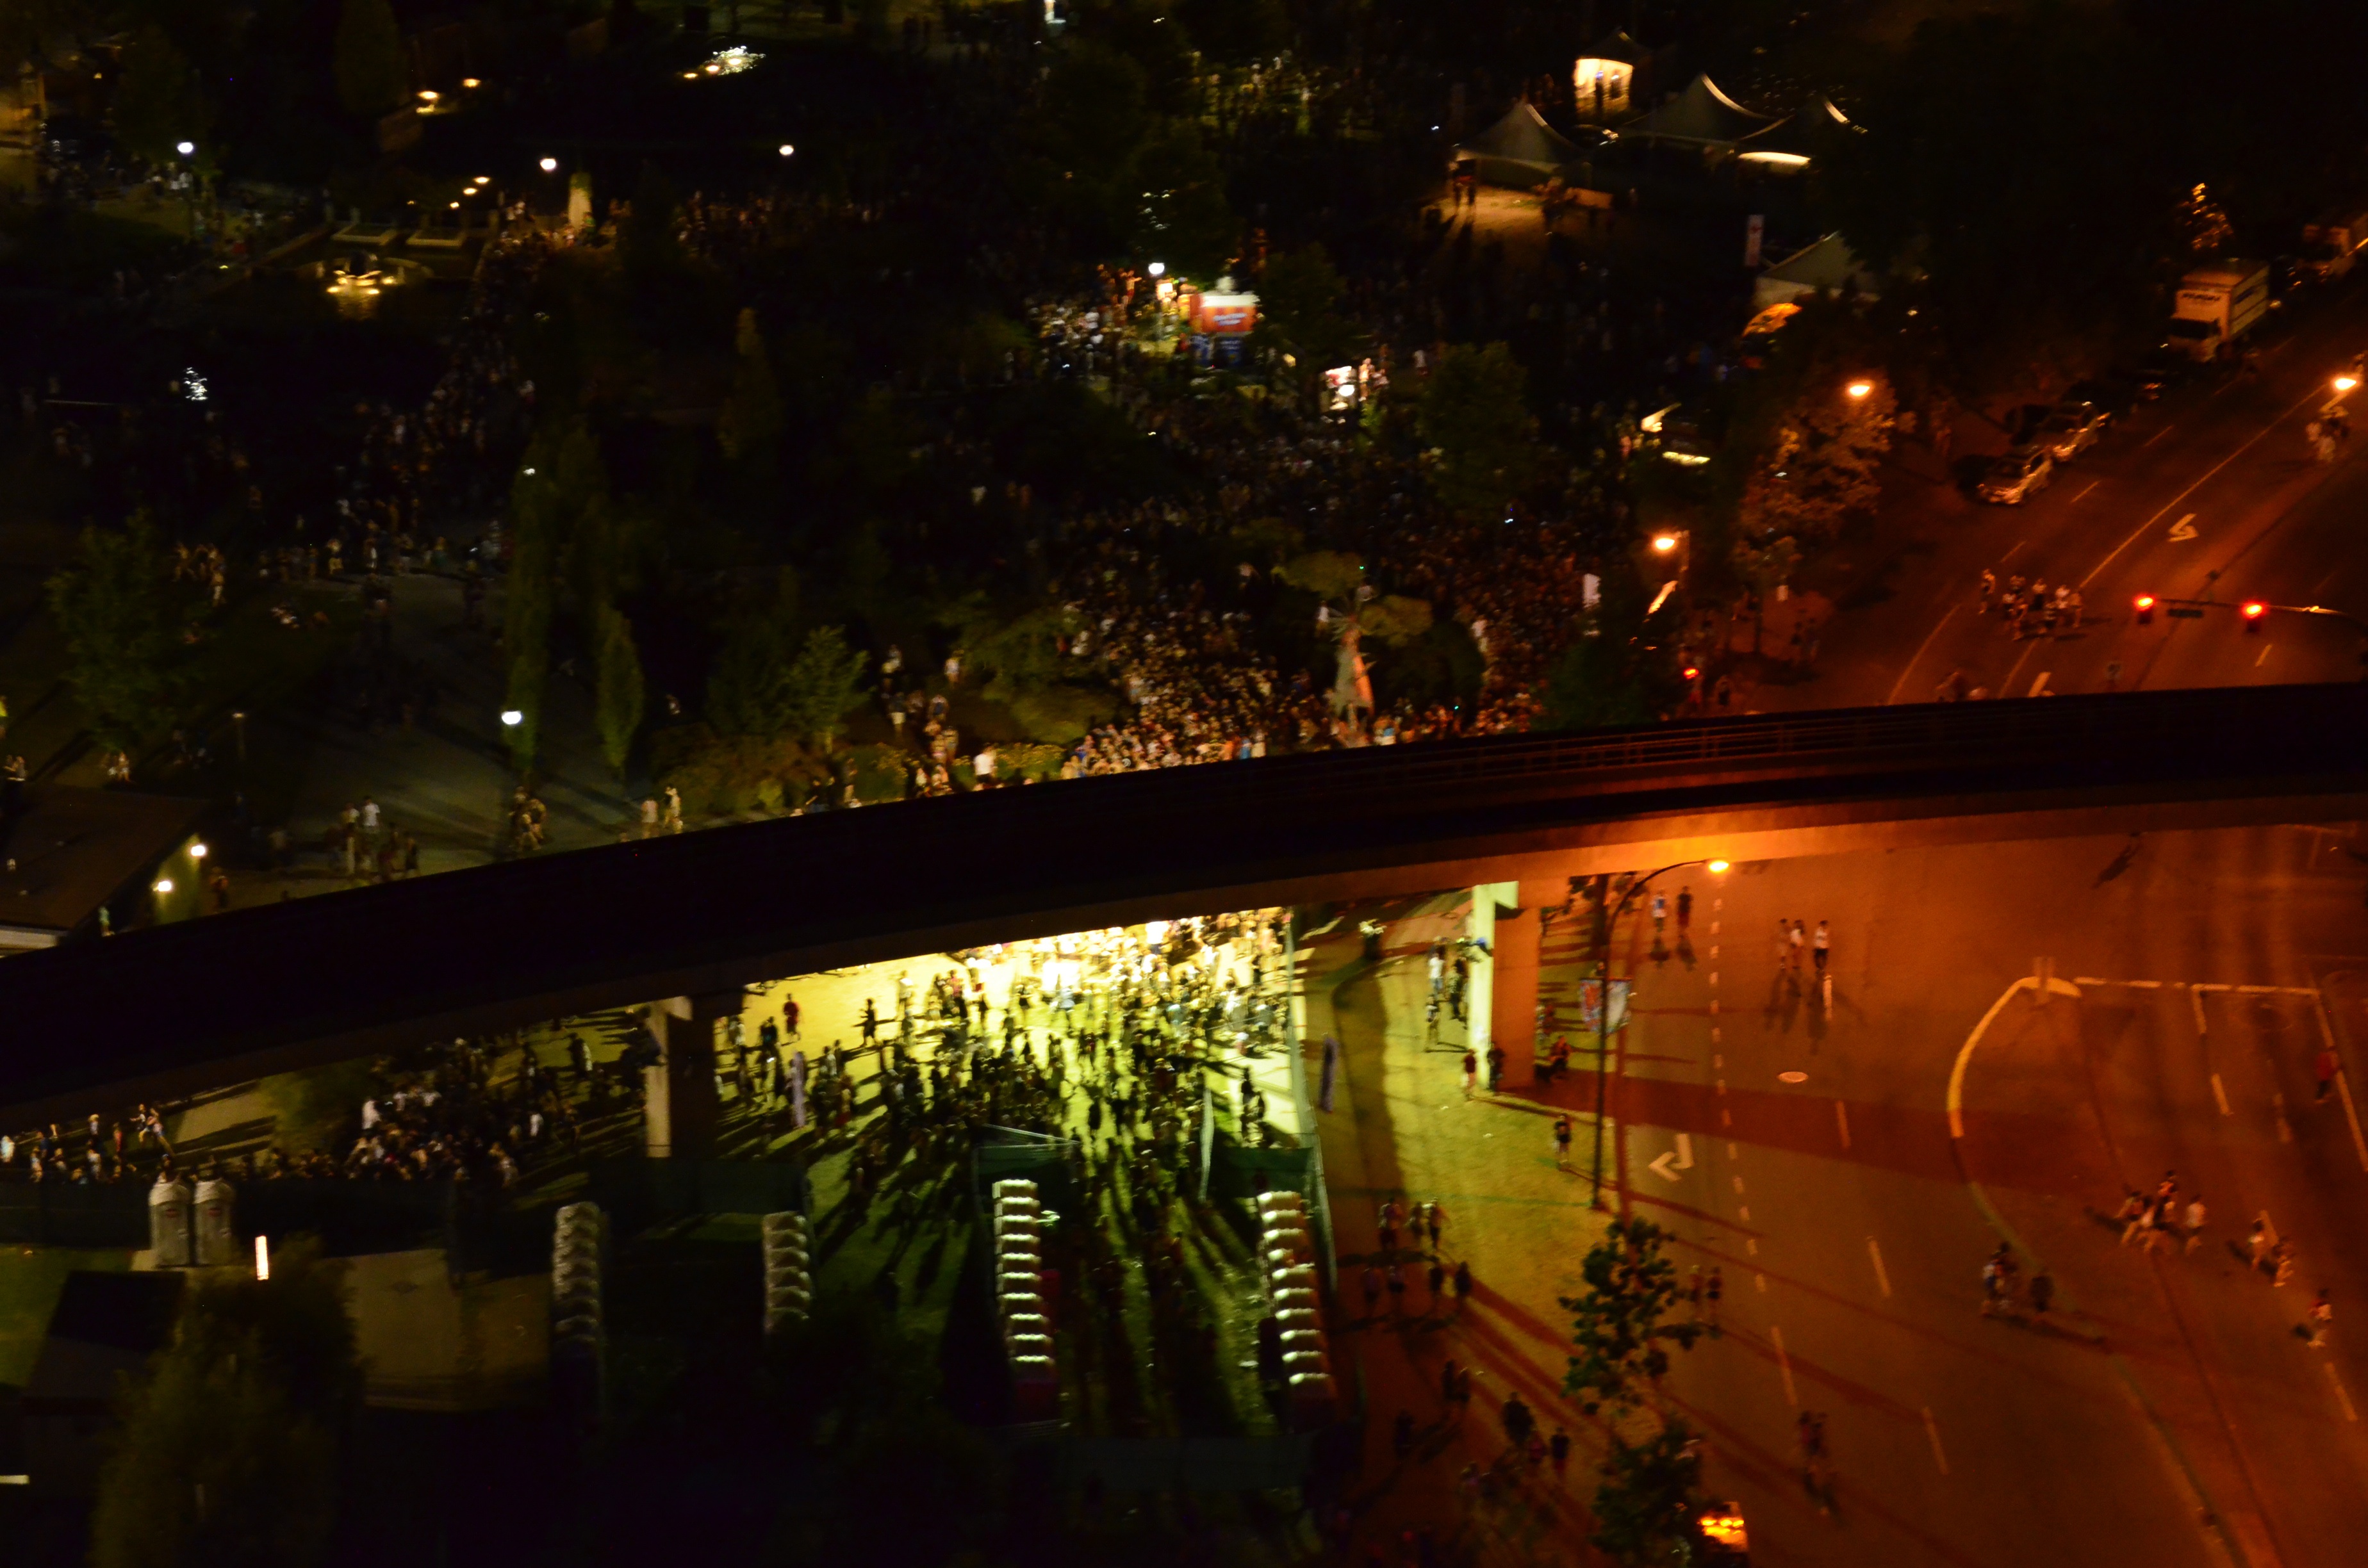
light, night, sunlight, cityscape, dusk, evening, reflection, darkness